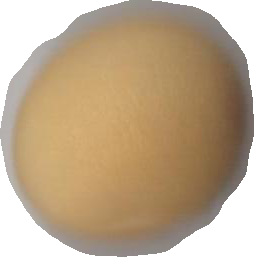
Variety: Grobogan